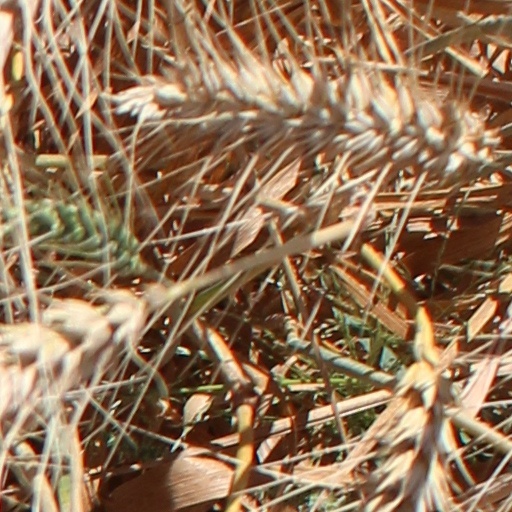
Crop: wheat